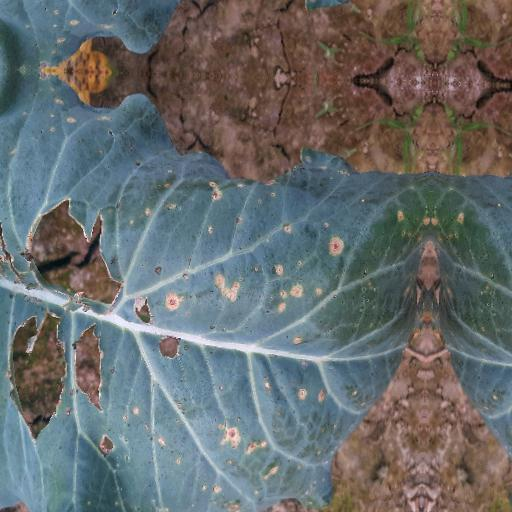
Label: Black Rot